Georges Hébert

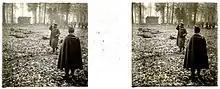
Physical exercises in an undergrowth near Dieue-sur-Meuse (Meuse). January 16, 1917. The exercises are led by General Maudhuy and Hébert, visible in the foreground. (The image is double because it was originally a stereoscopic photograph).

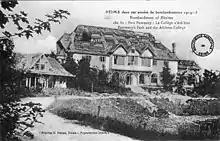
Example of the destruction from the war at the "Collège d'athlètes" in Reims.

Hébert was wounded in November, 1914 when he went into combat with a company of fusilier marines at the Battle of Diksmuide in Belgium during the First World War. He was shot in the left arm which left his arm severely disabled During World War 1 his training center, "Collège d'athlètes," was destroyed during frontline fighting and most of his "natural method" coaches had been killed in battle.